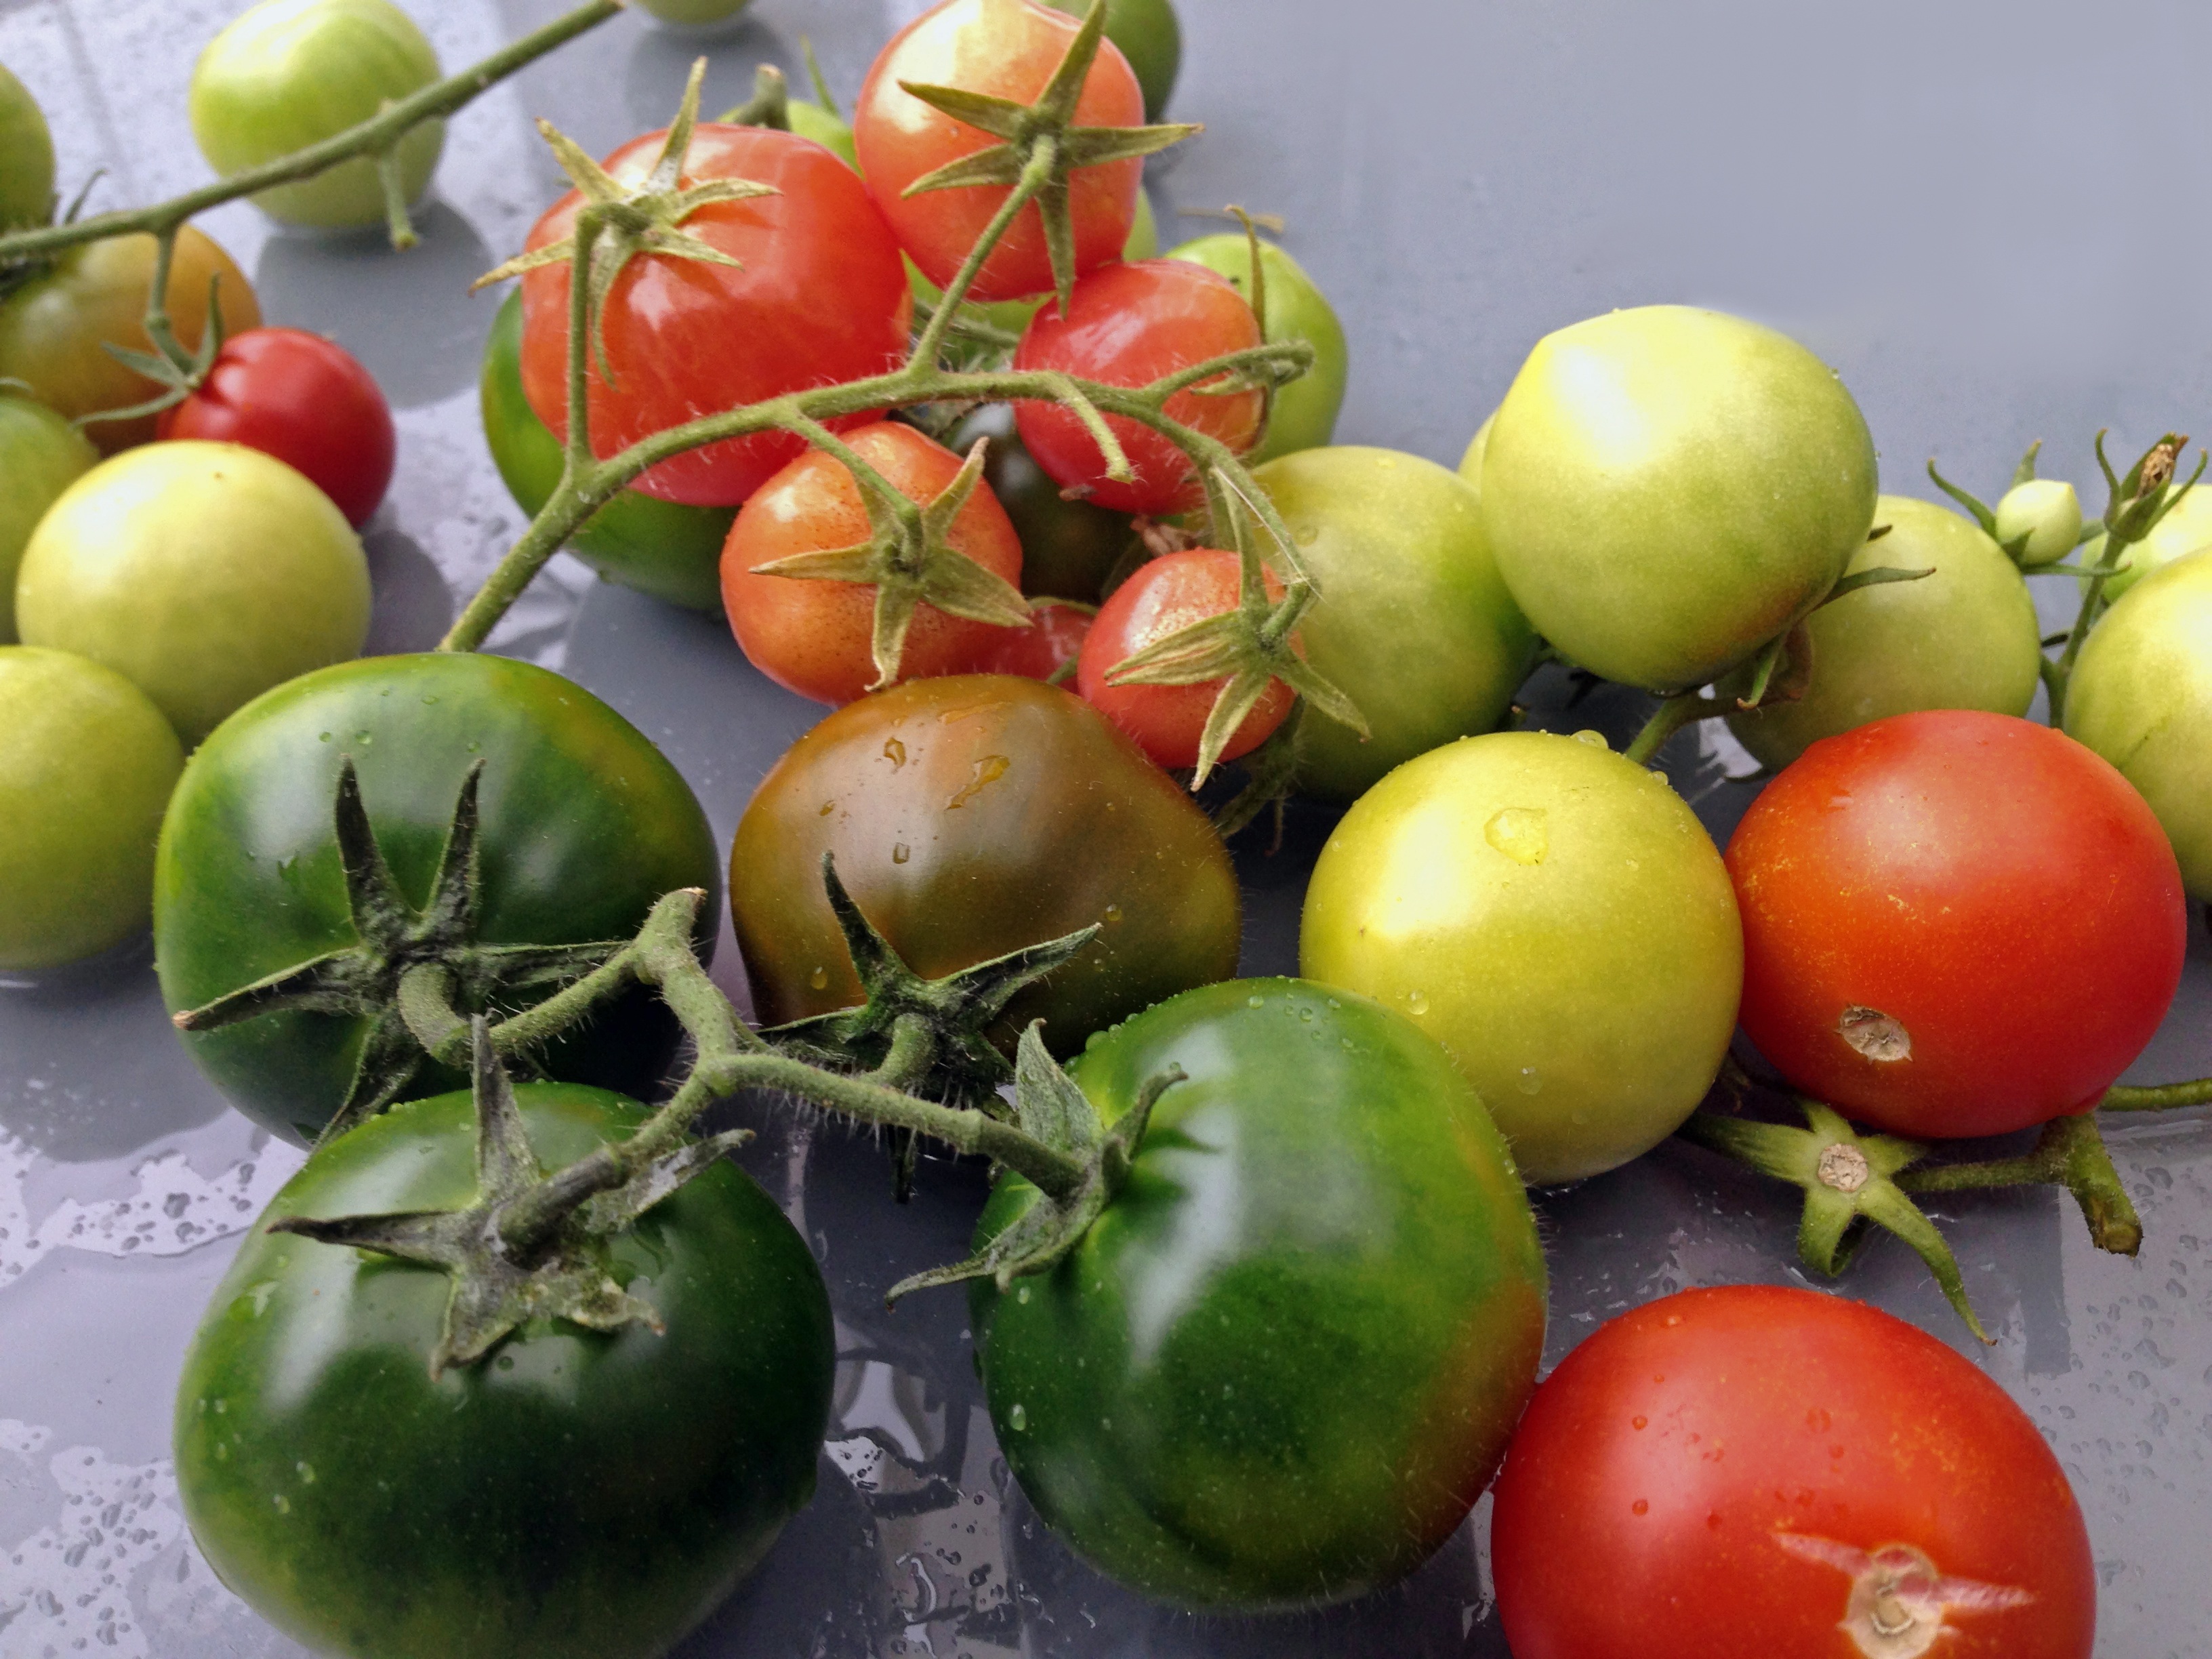
plant, fruit, food, produce, vegetable, garden, tomato, vegetables, tomatoes, flowering plant, land plant, potato and tomato genus